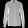
Label: Shirt